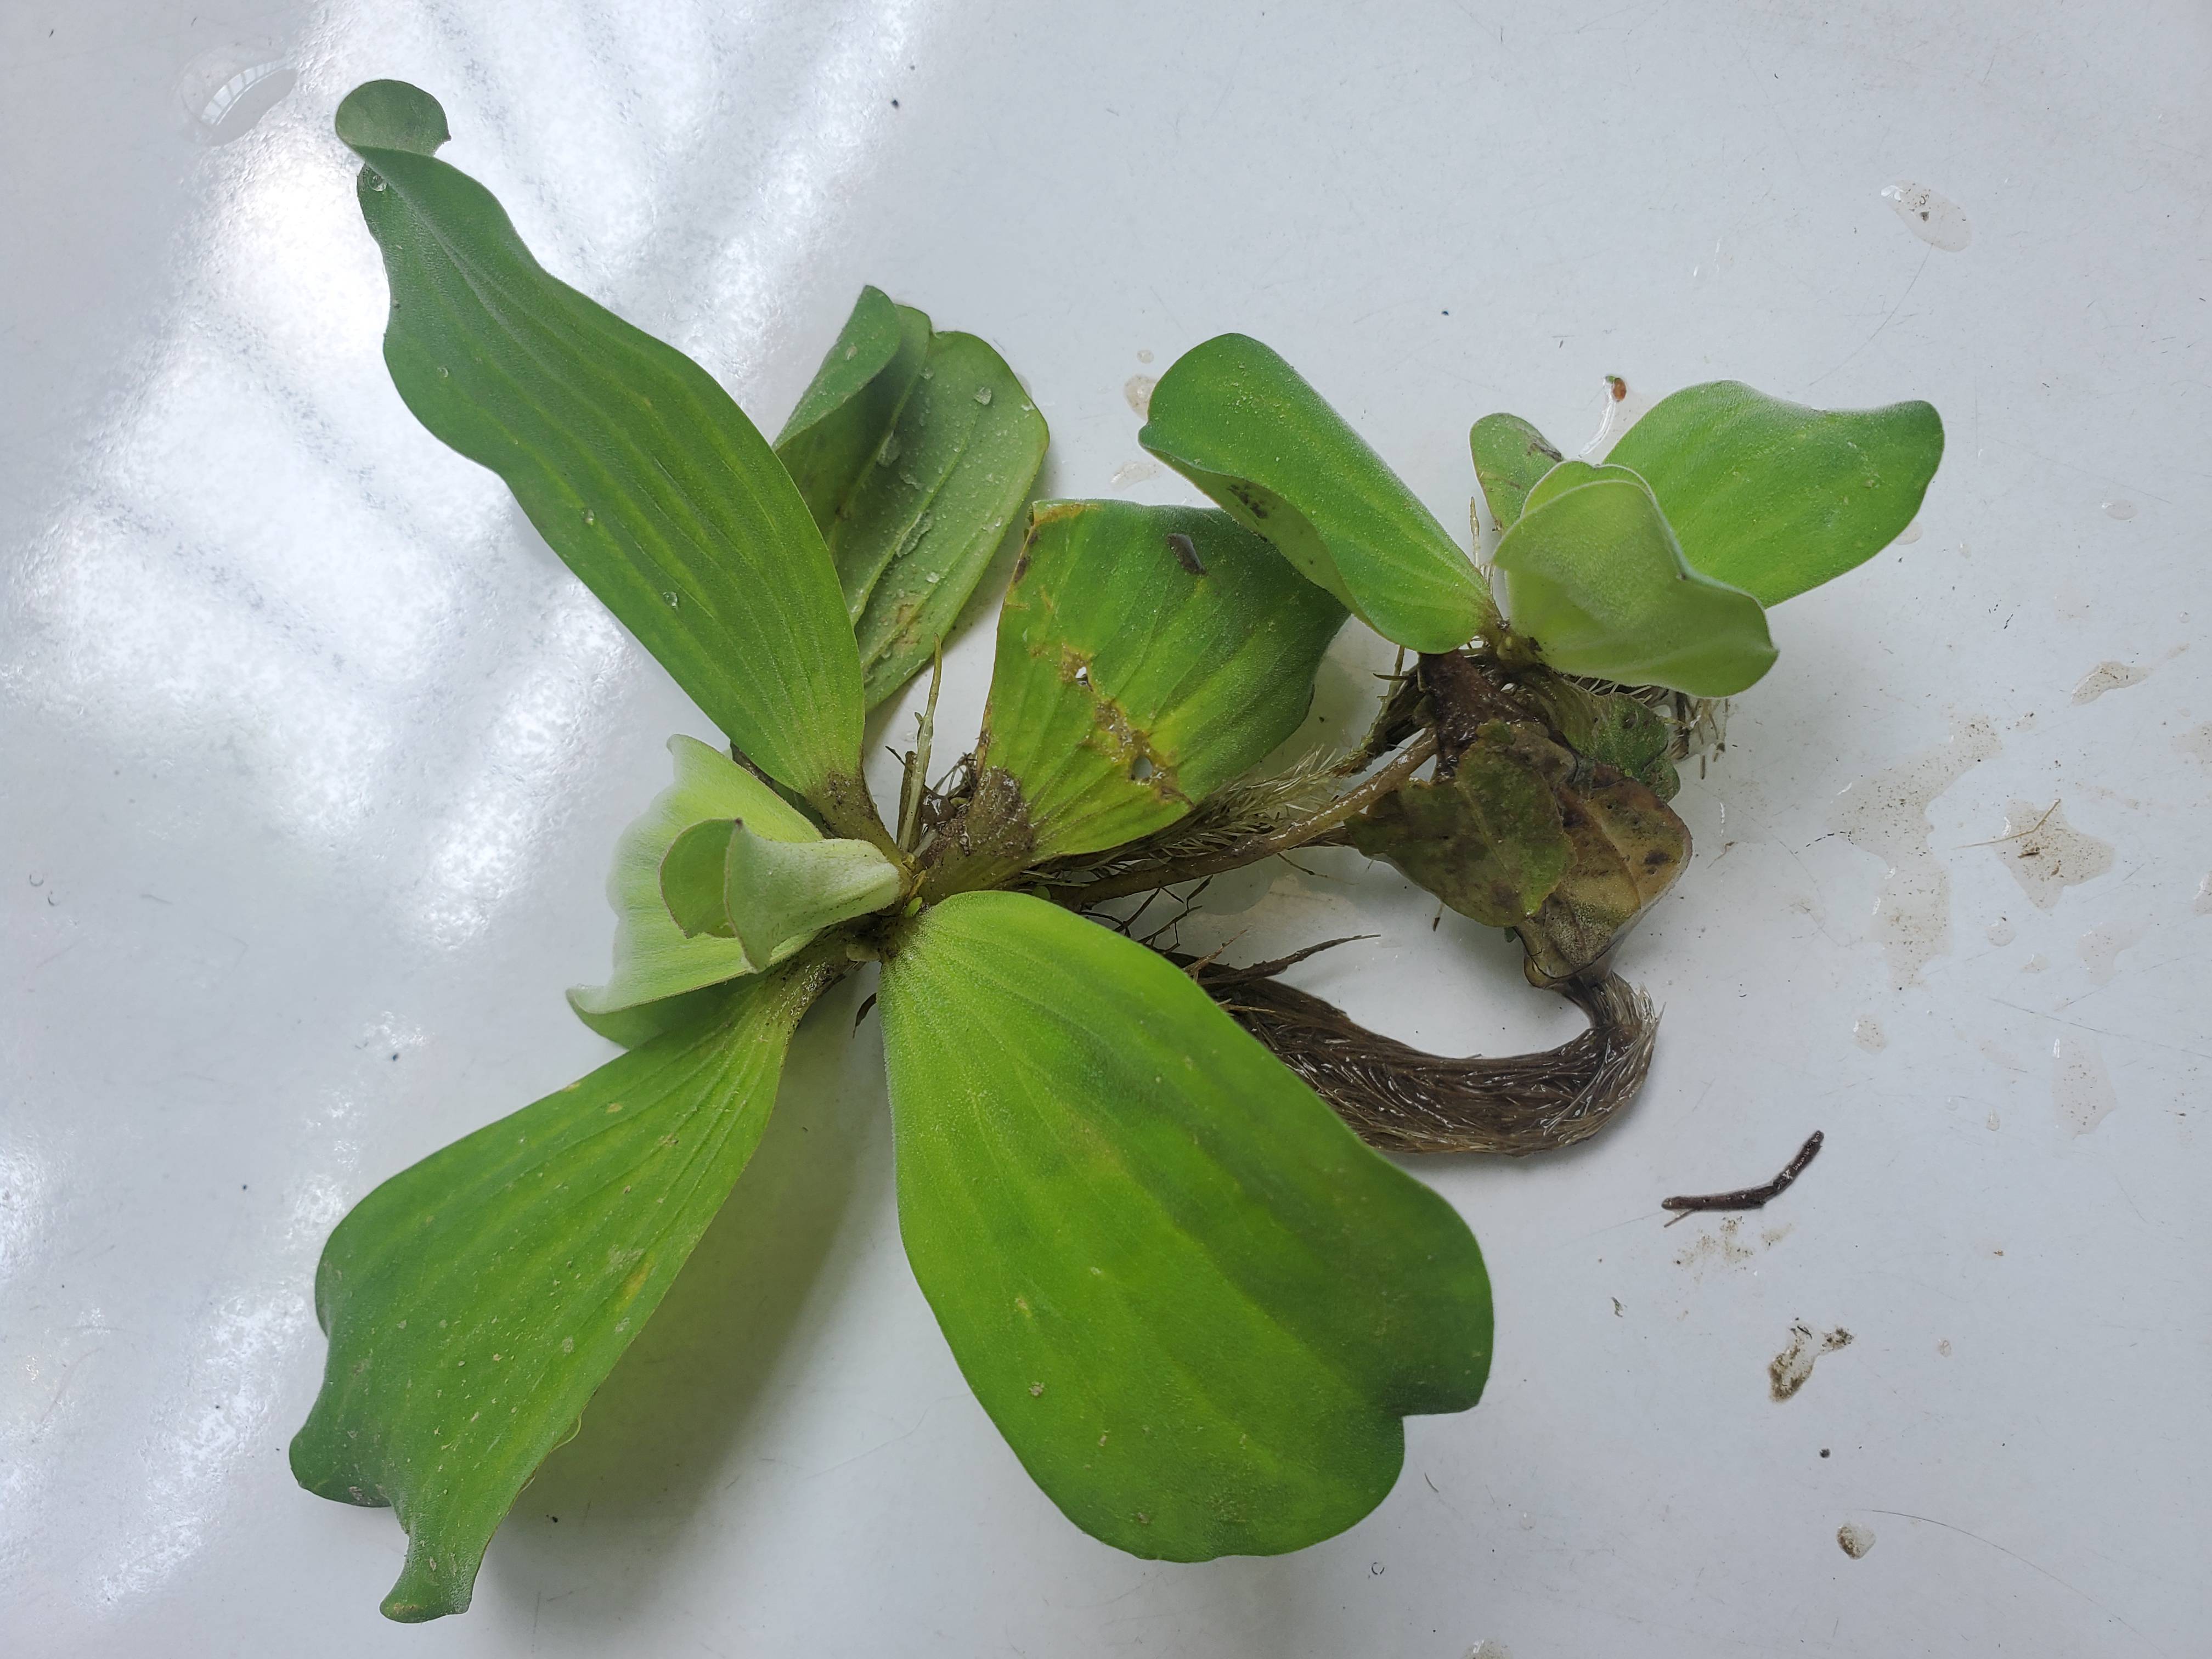
Species: Water Lettuce (Pistia stratiotes)